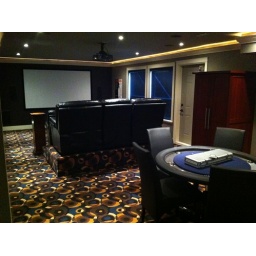
A home theater in Langley.